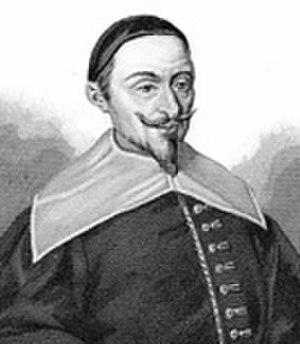
Le savant italien Galilée découvre à Pise la régularité des battements d'un pendule.
En mathématiques, et plus précisément en arithmétique élémentaire, le théorème de Bachet-Bézout ou identité de Bézout est un résultat d'arithmétique élémentaire, qui prouve l'existence de solutions à l'équation diophantienne linéaire :
Bourg-en-Bresse est une commune française, préfecture du département de l'Ain en région Auvergne-Rhône-Alpes.
Une équation diophantienne, en mathématiques, est une équation polynomiale à une ou plusieurs inconnues dont les solutions sont cherchées parmi les nombres entiers, éventuellement rationnels, les coefficients étant eux-mêmes également entiers. La branche des mathématiques qui s'intéresse à la résolution de telles équations s'est appelée longtemps l'analyse indéterminée avant de se fondre dans l'arithmétique ou la théorie des nombres.